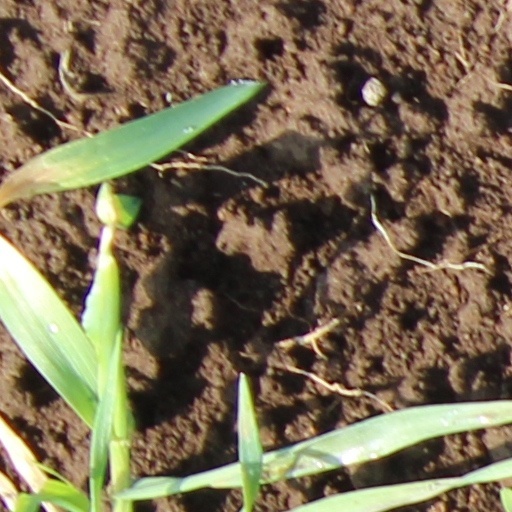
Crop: wheat